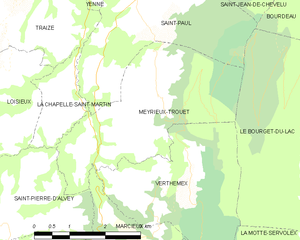
Carte des communes françaises